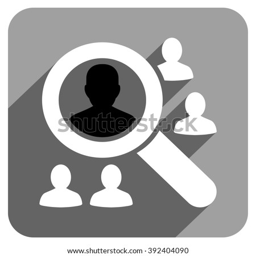
explore patients long shadow glyph icon .